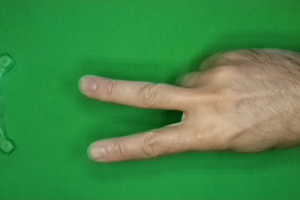
Label: scissors